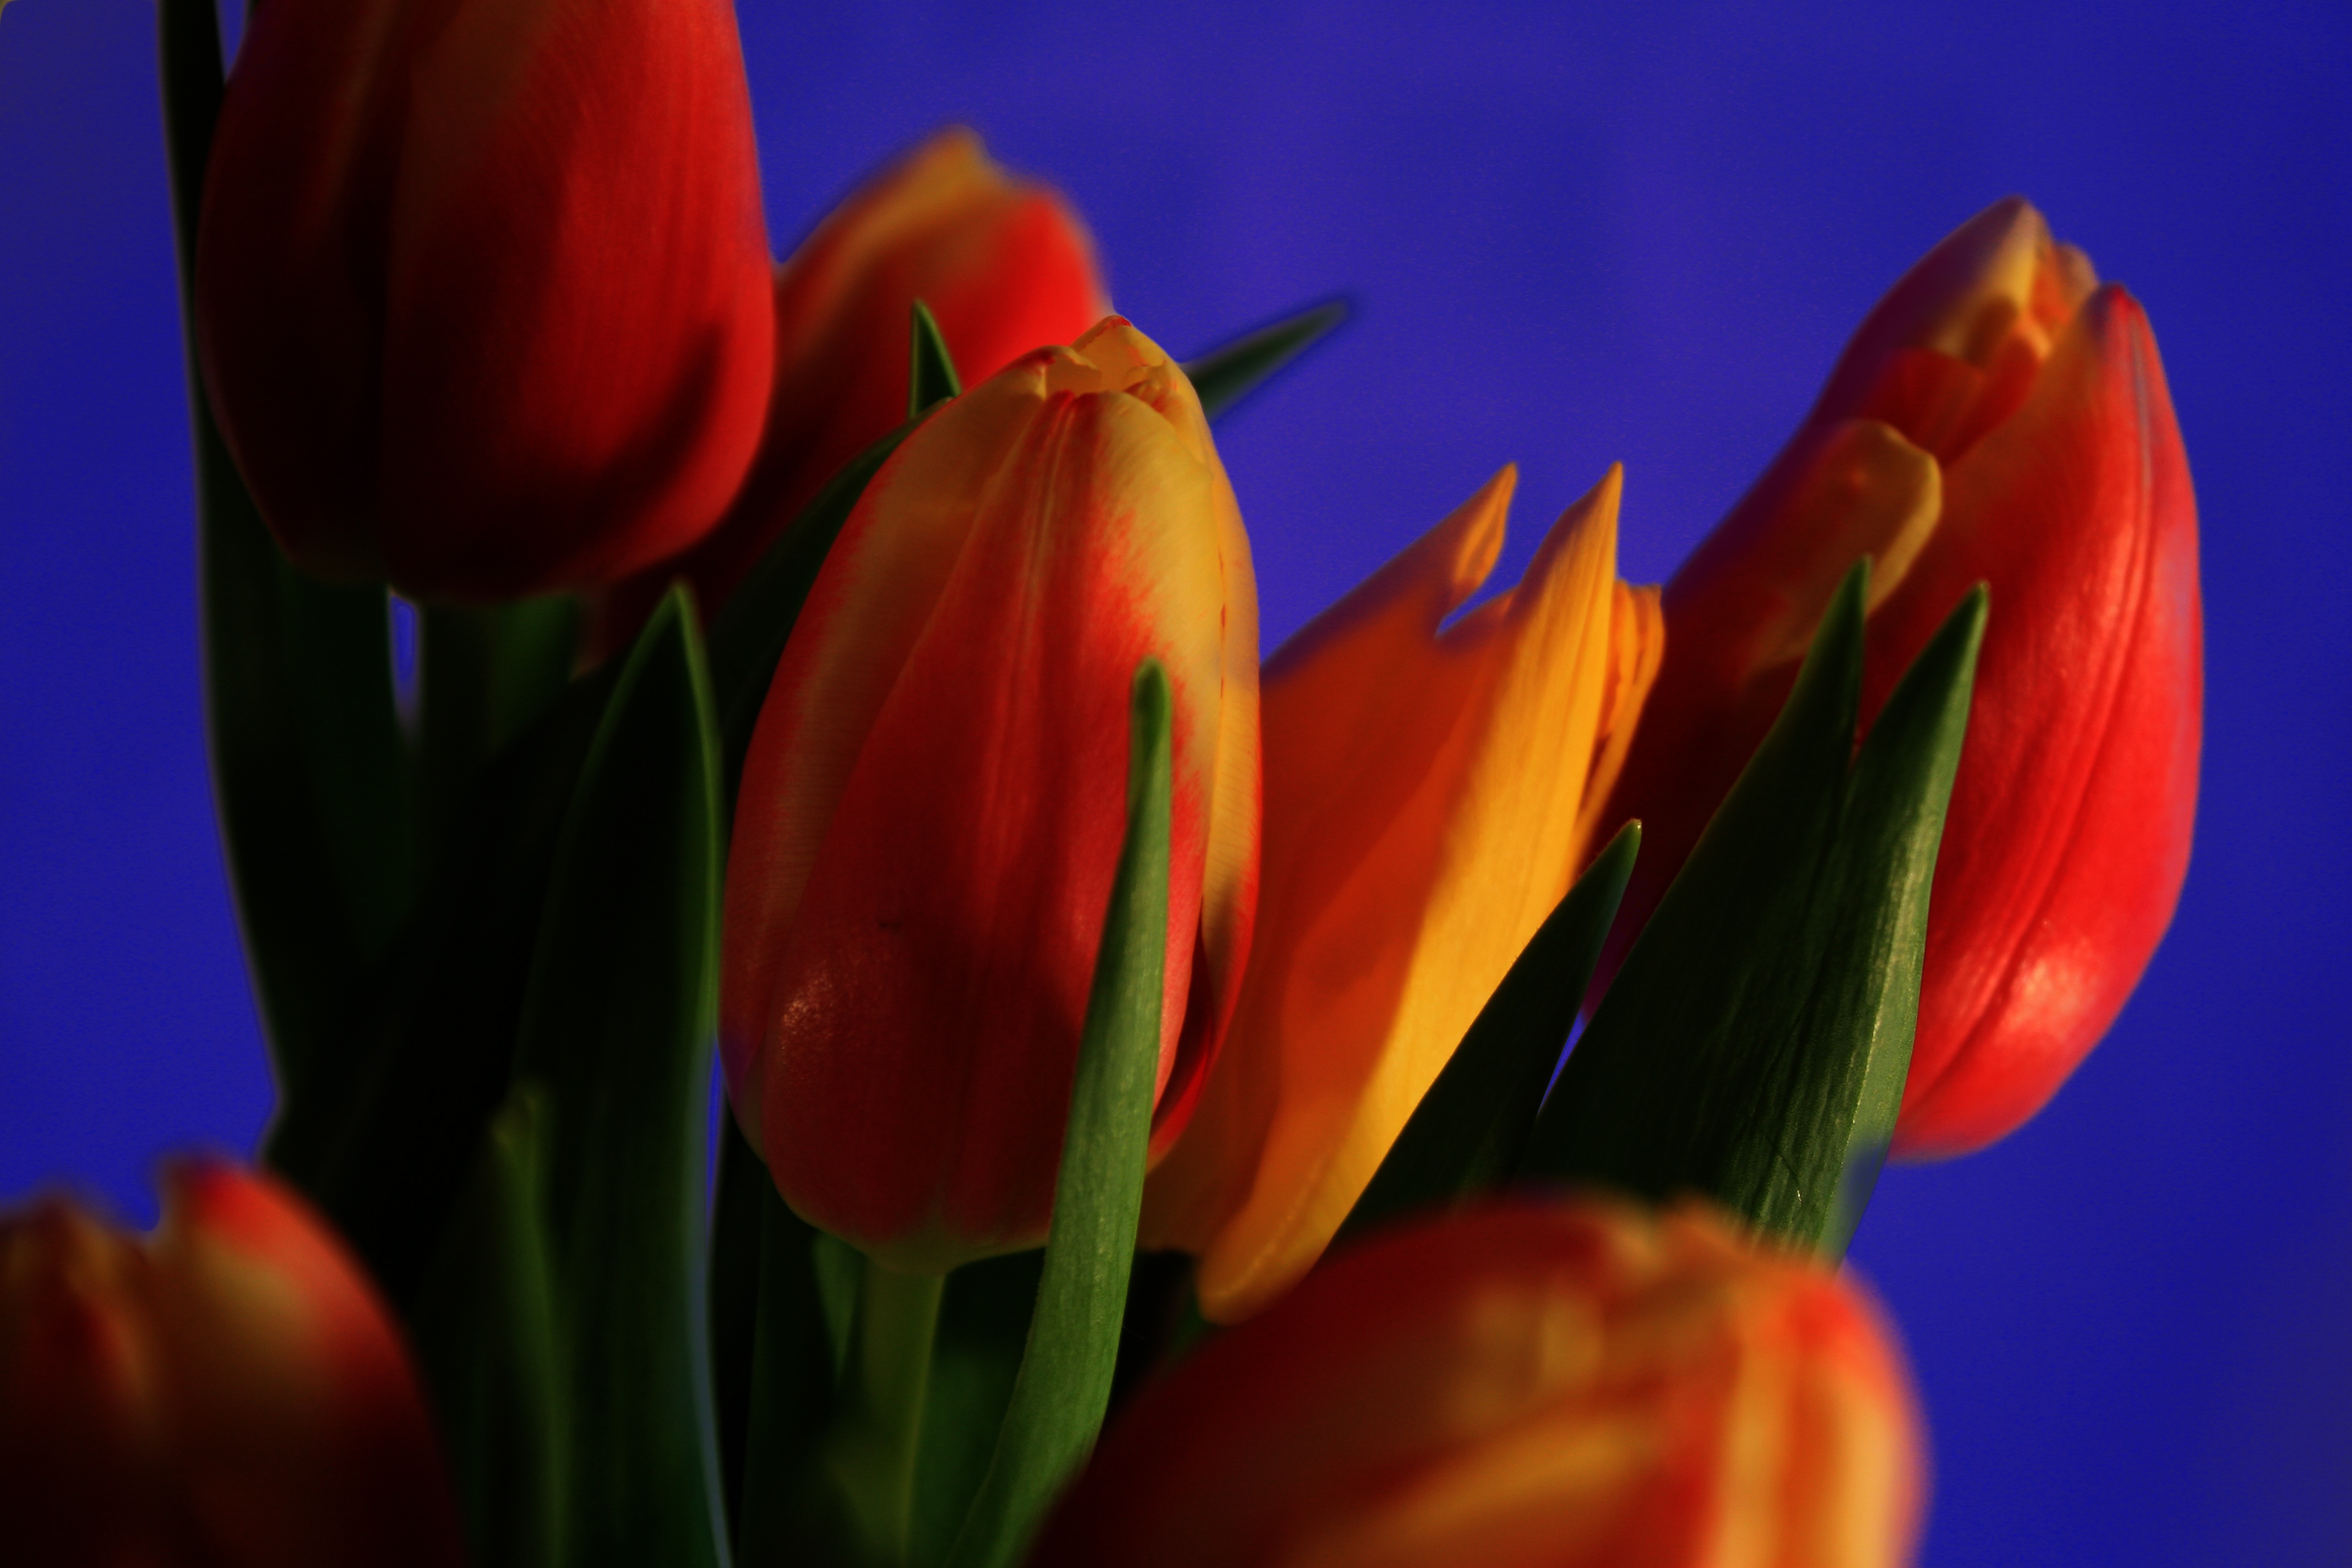
nature, blossom, plant, flower, petal, bloom, tulip, spring, red, romance, yellow, flora, close up, tulips, emotion, macro photography, flowering plant, ornamental flower, plant stem, land plant